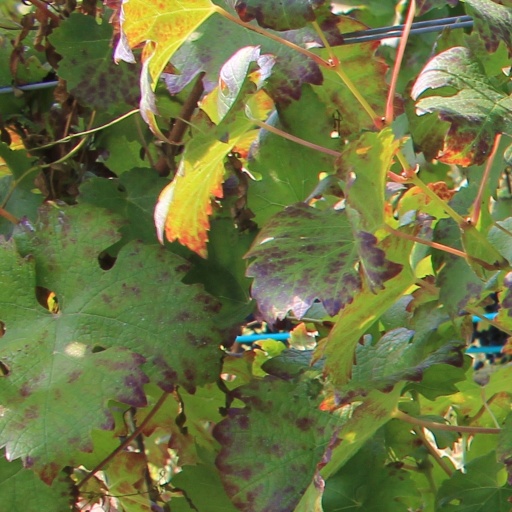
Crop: grape